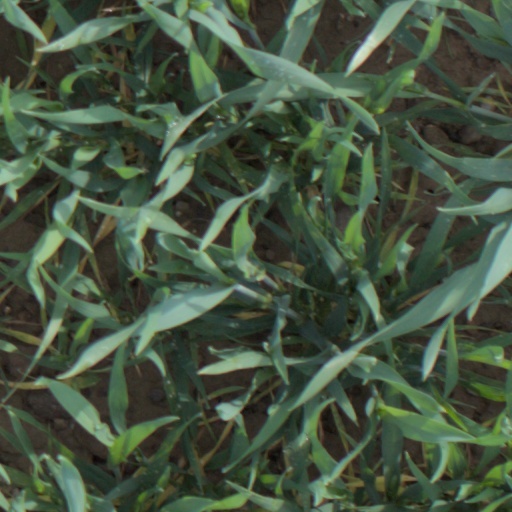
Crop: wheat